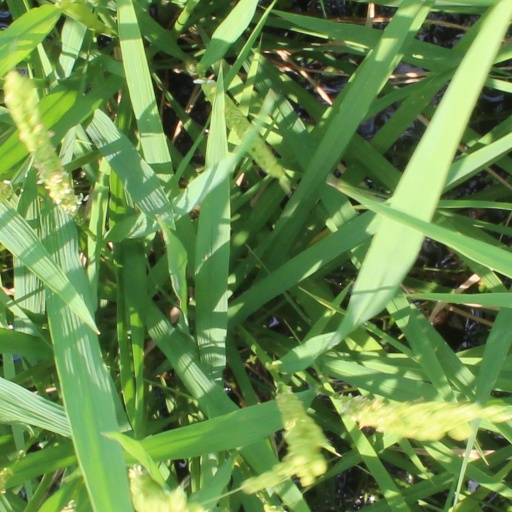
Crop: rice